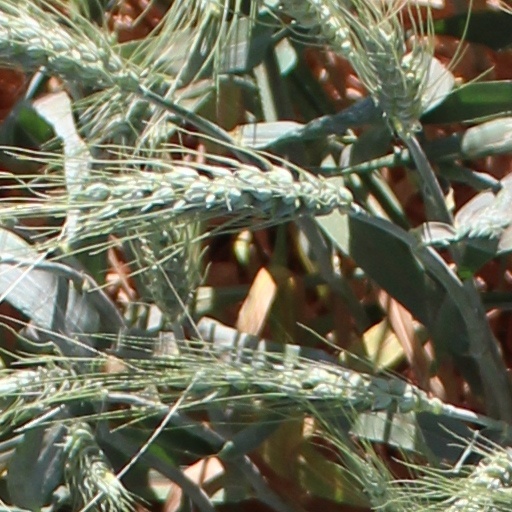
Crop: wheat